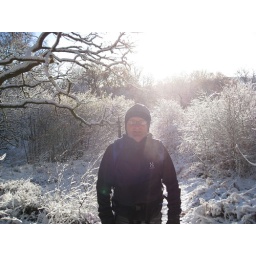
27 November 2010Ben VenueIan HarleyIn the trees in the forest above Ledard burnNN458029